Mod (subculture)

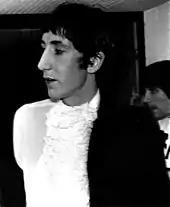
Pete Townshend of The Who in 1967

The British mod revival was followed by a revival in North America in the early 1980s, particularly in Southern California, led by bands such as the Untouchables. The mod scene in Los Angeles and Orange County was partly influenced by the 2 Tone ska revival in England, and was unique in its racial diversity, with black, white, Hispanic and Asian participants. The 1990s Britpop scene featured noticeable mod influences on bands such as Oasis, Blur, Ocean Colour Scene and the Bluetones. Popular 21st century musicians Miles Kane and Jake Bugg are also followers of the mod subculture.